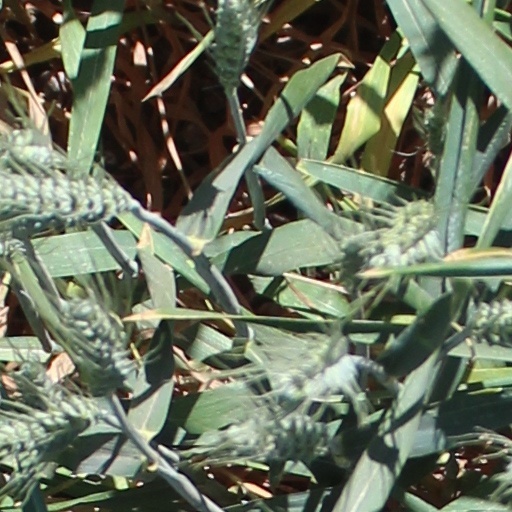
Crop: wheat